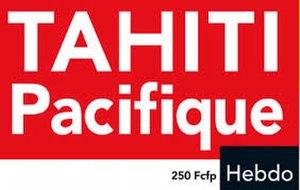
Logo du périodique Tahiti-Pacifique